1999 Martha's Vineyard plane crash

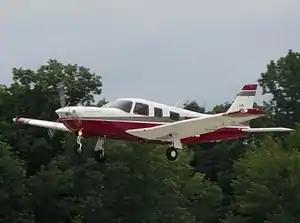
A Piper Saratoga similar to the accident aircraft

On July 16, 1999, John F. Kennedy Jr. died when the light aircraft he was piloting crashed into the Atlantic Ocean off Martha's Vineyard, Massachusetts. Kennedy's wife, Carolyn Bessette, and sister-in-law, Lauren Bessette, were also on board and died. The Piper Saratoga departed from New Jersey's Essex County Airport; its intended route was along the coastline of Connecticut and across Rhode Island Sound to Martha's Vineyard Airport.